John F. Kennedy Eternal Flame

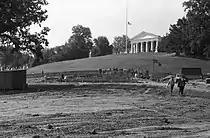
Permanent Kennedy grave site under construction in October 1965; the temporary grave is just beyond the picket fence, where the crowd has gathered.

The final design was unveiled publicly at the National Gallery of Art in Washington, D.C., on November 13, 1964. Secretary of Defense Robert McNamara unveiled the design, with Kennedy's brother, Robert F. Kennedy, and sister, Eunice Kennedy Shriver, in attendance. The final design had won the approval of the Kennedy family, the Department of Defense, the U.S. Commission on Fine Arts, and the National Capital Planning Commission. Two overarching design concerns guided the design of the site. First, Warnecke intended the grave itself to reflect the early New England tradition of a simple ledger stone set flat in the ground surrounded by grass. Second, the site was designed to reflect Kennedy's Catholicism. As originally envisioned, a circular granite walkway was envisioned which would create two approaches to the grave site. The walkways were intended to overcome the steep 45-degree incline of the hill up to the burial plot. Kennedy was buried so that his grave faced northeast toward the Washington Monument. The entrance to the circular walkway was from the southeast, which created a southern, shorter leg of the circular walkway. Warnecke intended for this shorter walkway to be used by family members and dignitaries who were making private visits to the grave, while the longer walkway would not only separate the public from these VIPs but also accommodate the long lines of people wishing to pay their respects. A small elliptical plaza ( long and wide) made of marble was set at the top of and inside the circle. The northeastern side of the elliptical plaza would be enclosed by a low wall inscribed with quotes from Kennedy's speeches. Marble steps would lead up from the plaza to a rectangular terrace long and wide. Flowering magnolia trees would be planted on either side of the steps up to the terrace. Centered in the terrace would be a rectangular plot of grass long and wide, raised slightly above the ground level, which would accommodate the graves. Flat black ledger stones ( by ) would mark each grave, listing the name and date of birth and death in raised lettering. The ledger stone would be set flush with the earth. A high and long retaining wall, inscribed with the presidential seal, formed the rear of the burial site. The walkways, elliptical plaza, and terrace were designed to accommodate more than 50,000 visitors per day. The eternal flame itself would be placed in the center of the grassy plot in a flat, triangular bronze sculpture intended to resemble a votive candle or brazier. Rachel Lambert Mellon was employed to landscape the approaches with flowering trees (magnolia, cherry, and hawthorn). At the time of the design's unveiling, the quotations for the low wall had not yet been selected by Mrs. Kennedy. The original design won near-universal praise.